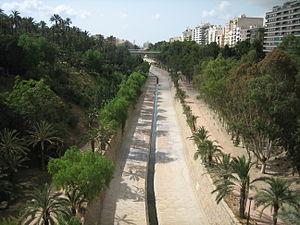
Le Vinalopó est un fleuve côtier de la péninsule Ibérique, qui naît à l'extrême sud de la province de Valence et se jette dans la mer Méditerranée après la traversée du nord au sud de la province d'Alicante, dans la Communauté valencienne.